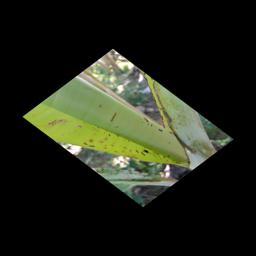
Label: BANANA APHIDS